Roelof van der Merwe

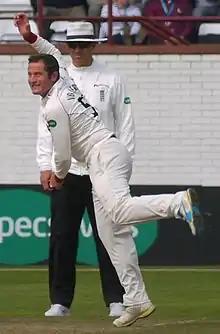
Van der Merwe bowling for Somerset in 2016

Roelof Erasmus van der Merwe (born 31 December 1984) is a Dutch-South African professional cricketer who has played internationally for both South Africa and the Netherlands, one of the few players to represent more than one international team.